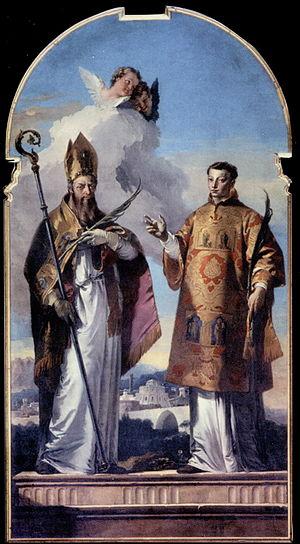
Cette page fournit une liste chronologique de peintures du vénitien Giambattista Tiepolo.